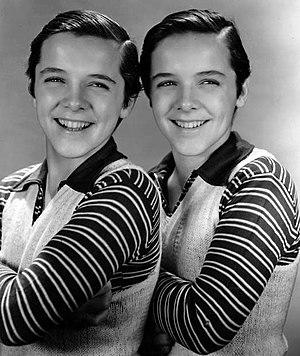
Billy Mauch et Bobby Mauch étaient des acteurs américains et des frères jumeaux nés à Peoria, Illinois. Ils ont joué notamment dans Le Prince et le Pauvre.